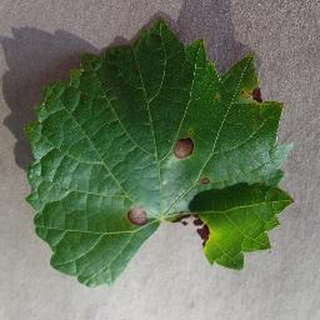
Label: grape_black_rot